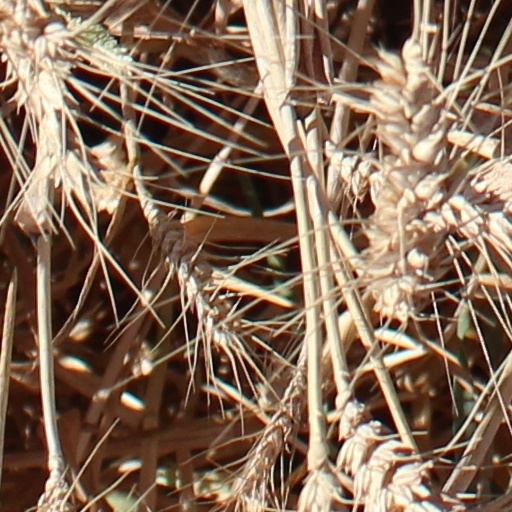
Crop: wheat